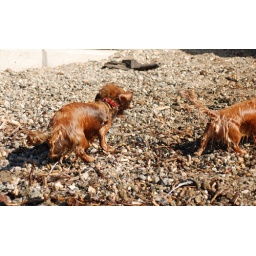
At the dog beach in Kelowna.